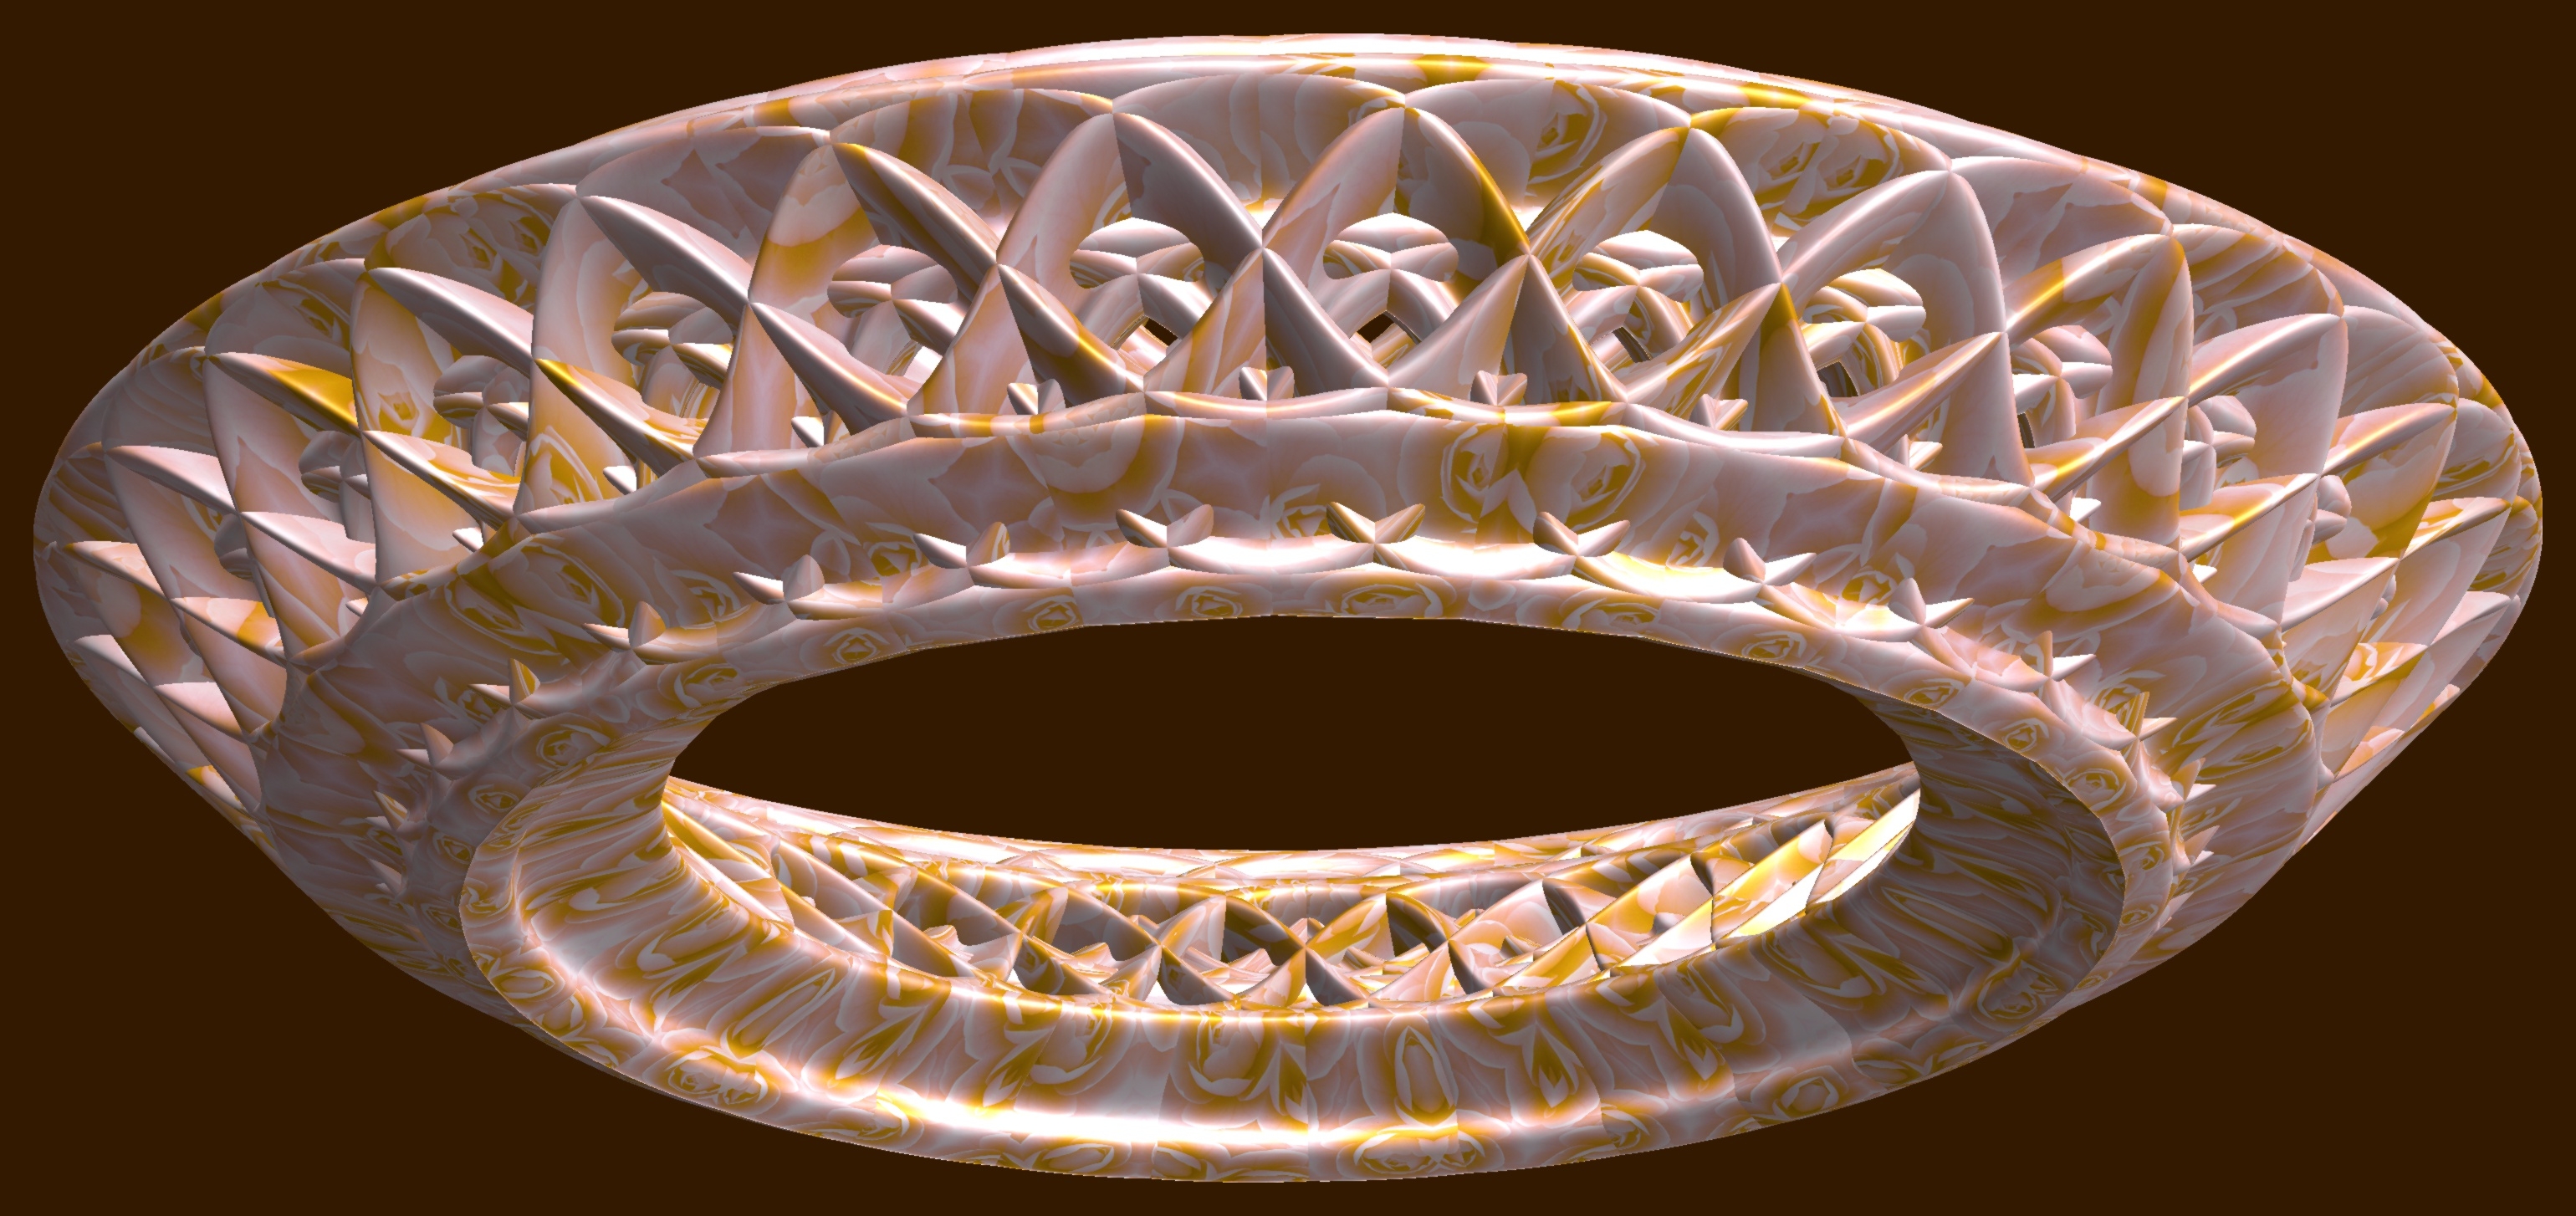
light, abstract, structure, texture, pattern, geometry, lighting, circle, jewellery, sculpture, design, symmetry, light fixture, 3d, graphic, chandelier, shape, torus, mathematica, cg, parametricplot3d, code, program, algorithm, mapping, geometricsculpture, pentagram, fashion accessory